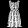
Label: Dress